Riau

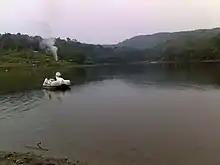
Lake Sipogas in Rokan Hulu Regency

The prime tourist attractions of Riau can be divided into natural environment, as well as the culture and history of the Riau Malay people.